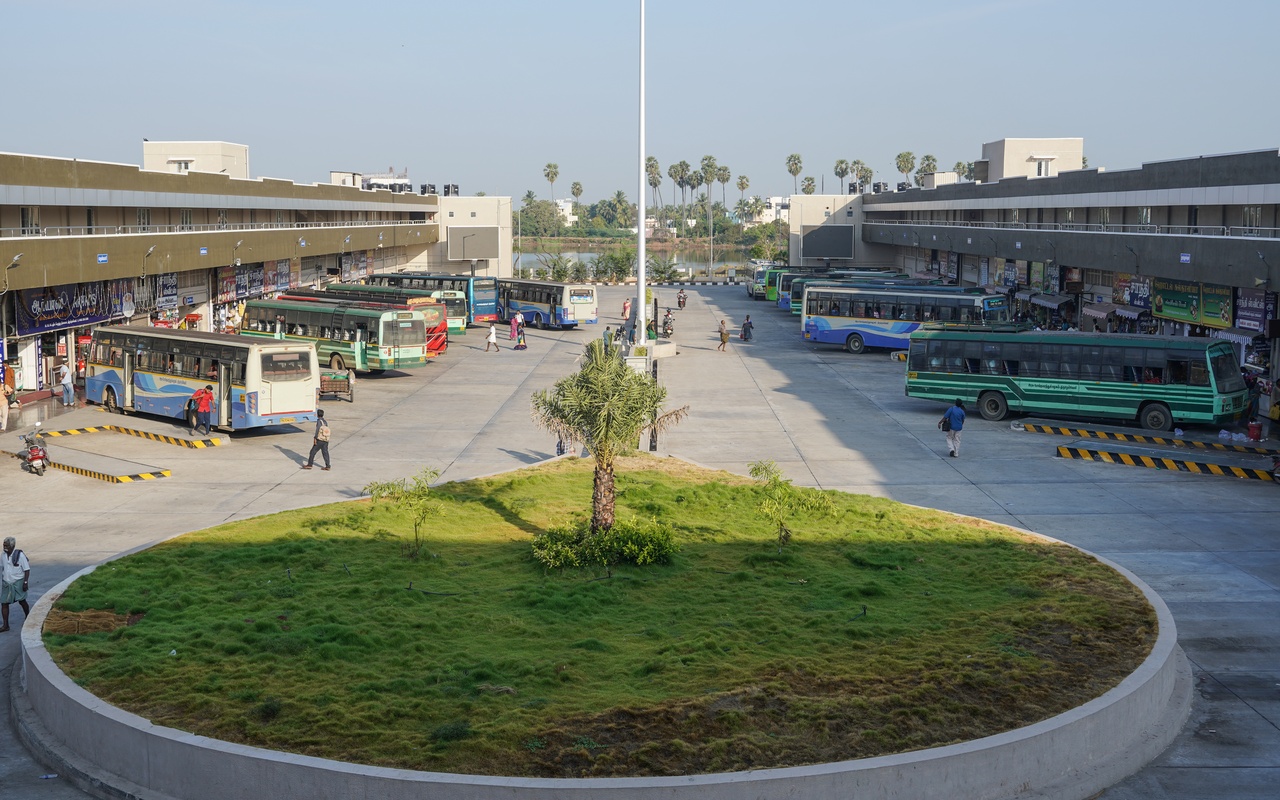
Platforms 2 and 3, MGR Bus Stand, Tirunelveli, Tamil Nadu, India